Ballard Pier Mole railway station

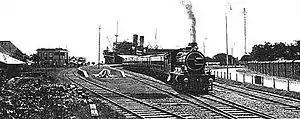
Frontier Mail leaving the Ballard Pier station in the 1930s

Ballard Pier Mole was a station of the Mumbai Port Trust Railway in the Ballard Pier precinct of South Mumbai, India. The station was the terminating station of the Frontier Mail, (now the Golden Temple Mail) and the Punjab Limited Express.